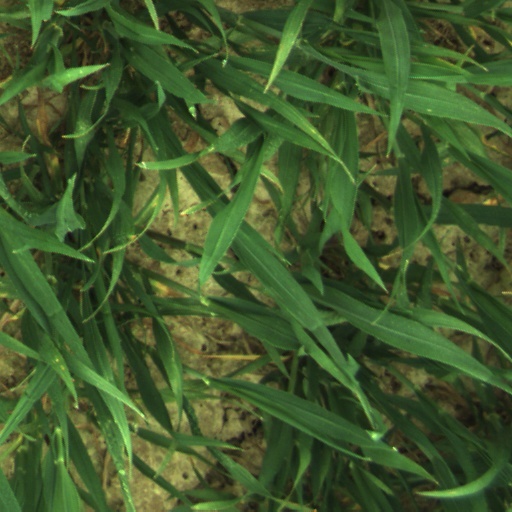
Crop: wheat